2016 South Korean political scandal

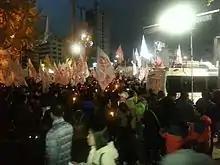
Protest held in November 2016

The revelations about the relationship between Park Geun-hye and Choi Soon-sil caused mass demonstrations in Seoul. Protesters called for the resignation of Park Geun-hye. On 12 November, more than one million citizens participated in the protests at Gwanghwamun Square close to the presidential residence demanding President Park's resignation or impeachment. On 19 November, another one million people participated in the national protest after Park refused to help the investigation of her abuse of power. On 26 November, more than 2 million people participated in the protest, calling for the resignation of Park. Protests went on, and on 21 January 2017, a 13th protest was held in Seoul with more than 200,000 attendees.